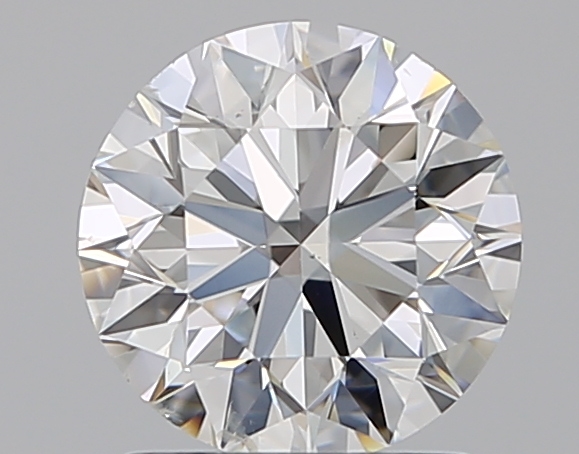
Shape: round
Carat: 1.29
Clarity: SI1
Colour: G
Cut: EX
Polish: EX
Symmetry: EX
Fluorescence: N
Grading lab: GIA
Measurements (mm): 6.89 x 6.93 x 4.34